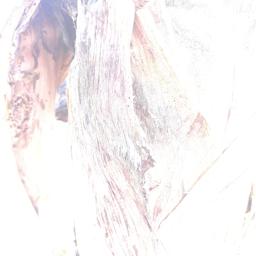
Label: BACTERIAL SOFT ROT